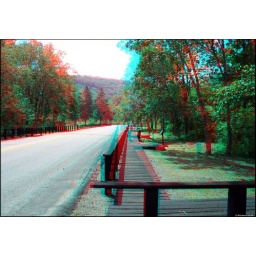
Use 3D glasses to view.   Thay had these oil treated wooden sidewalks all around the park